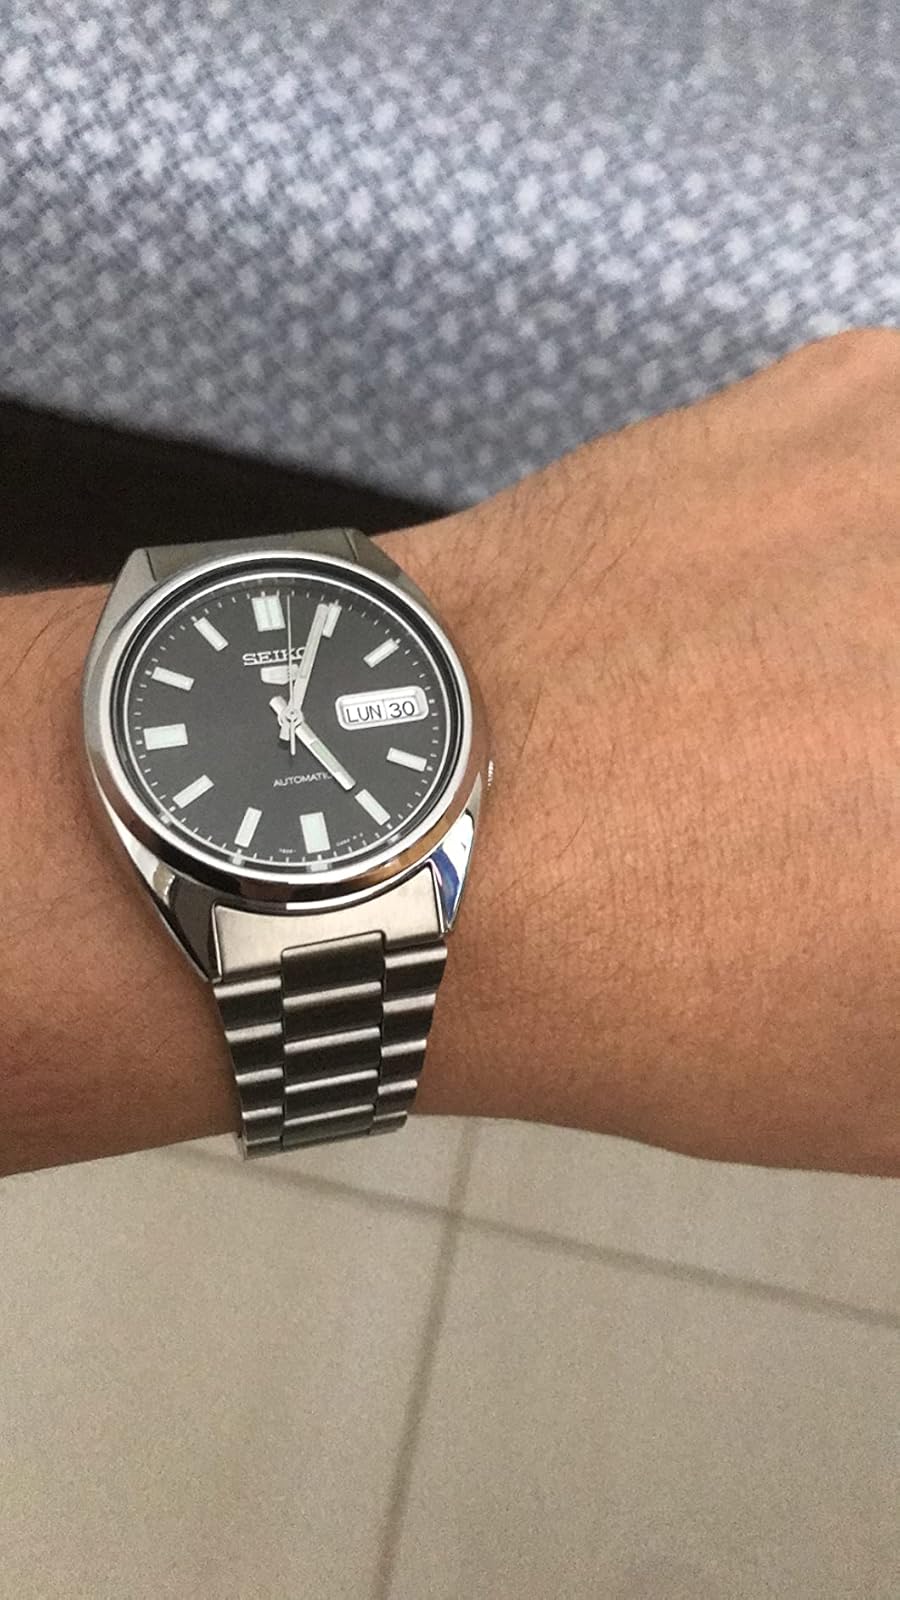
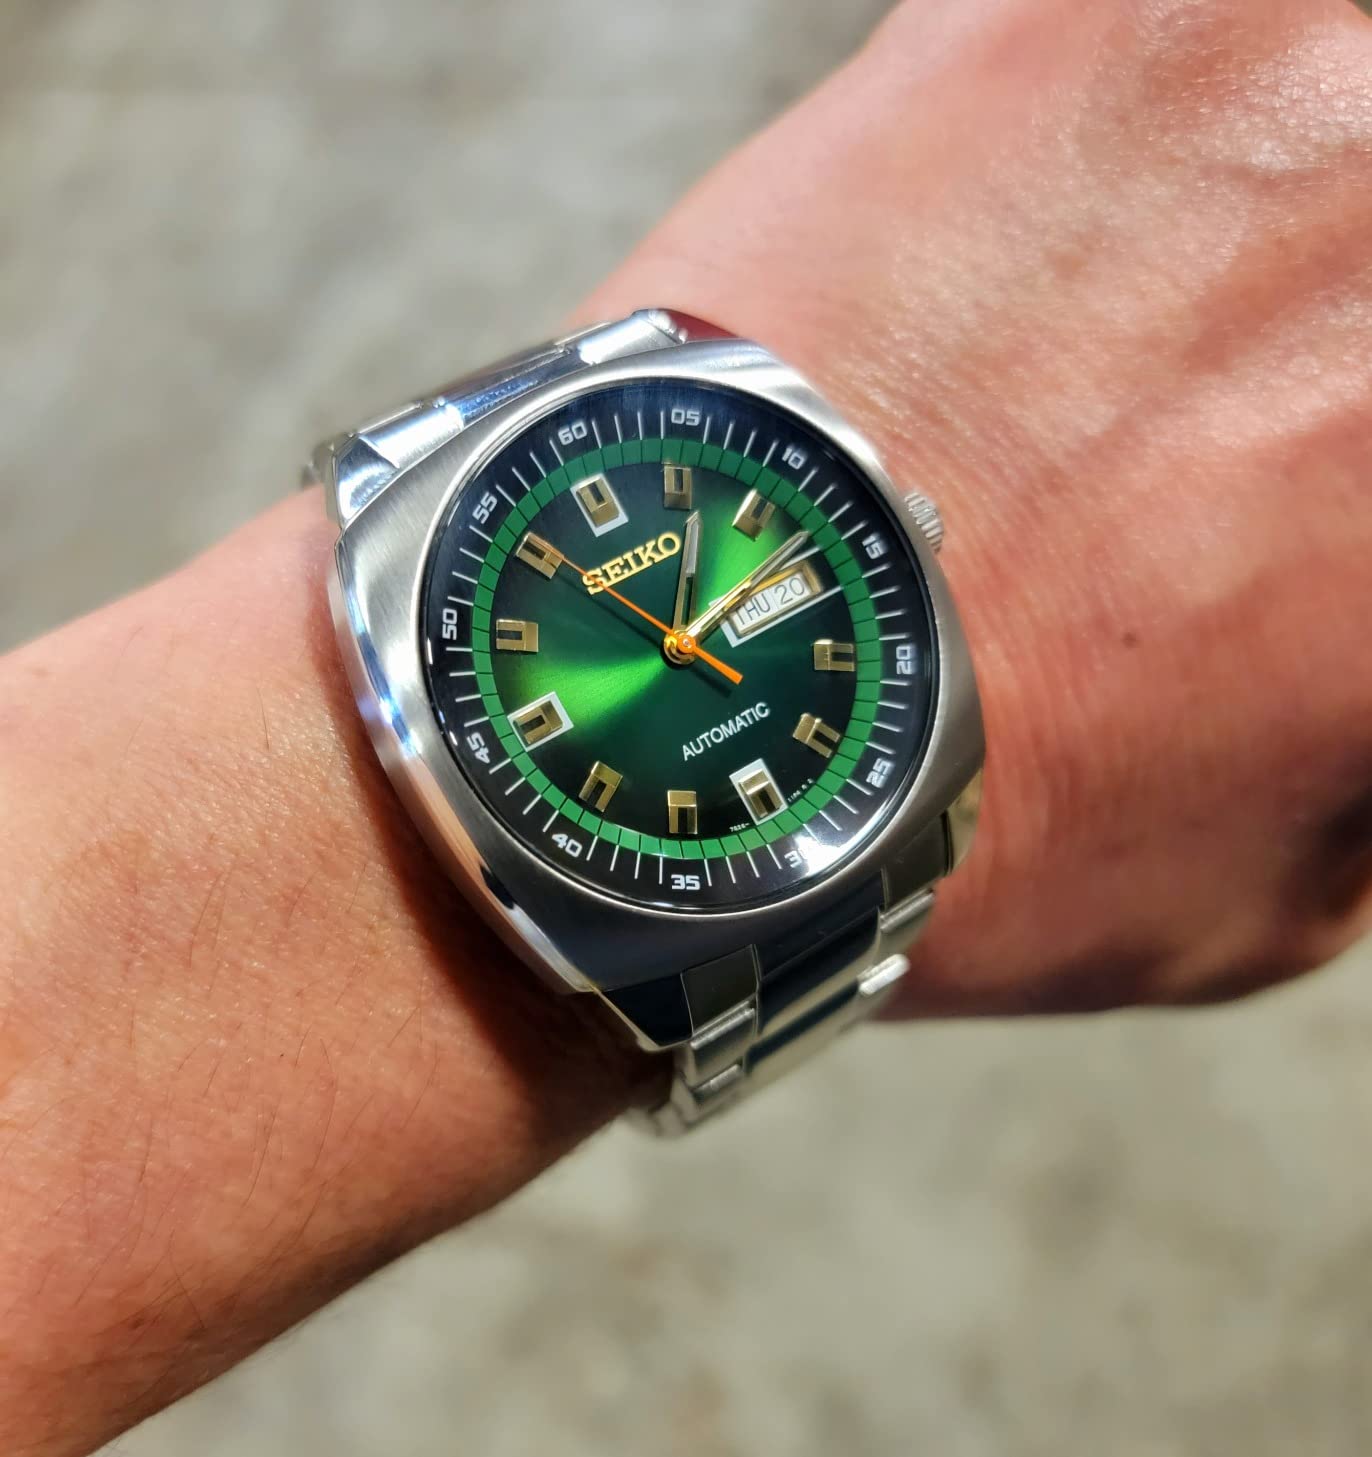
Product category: accessories_watch
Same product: no